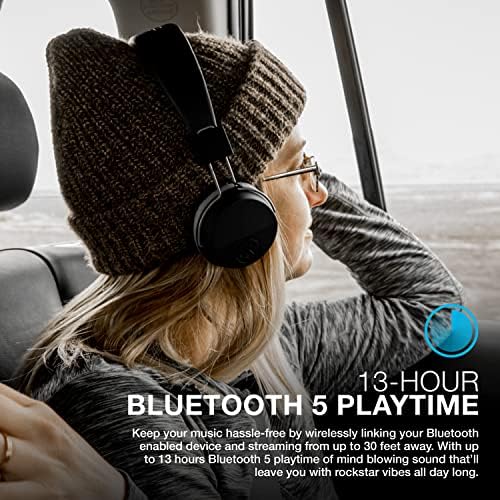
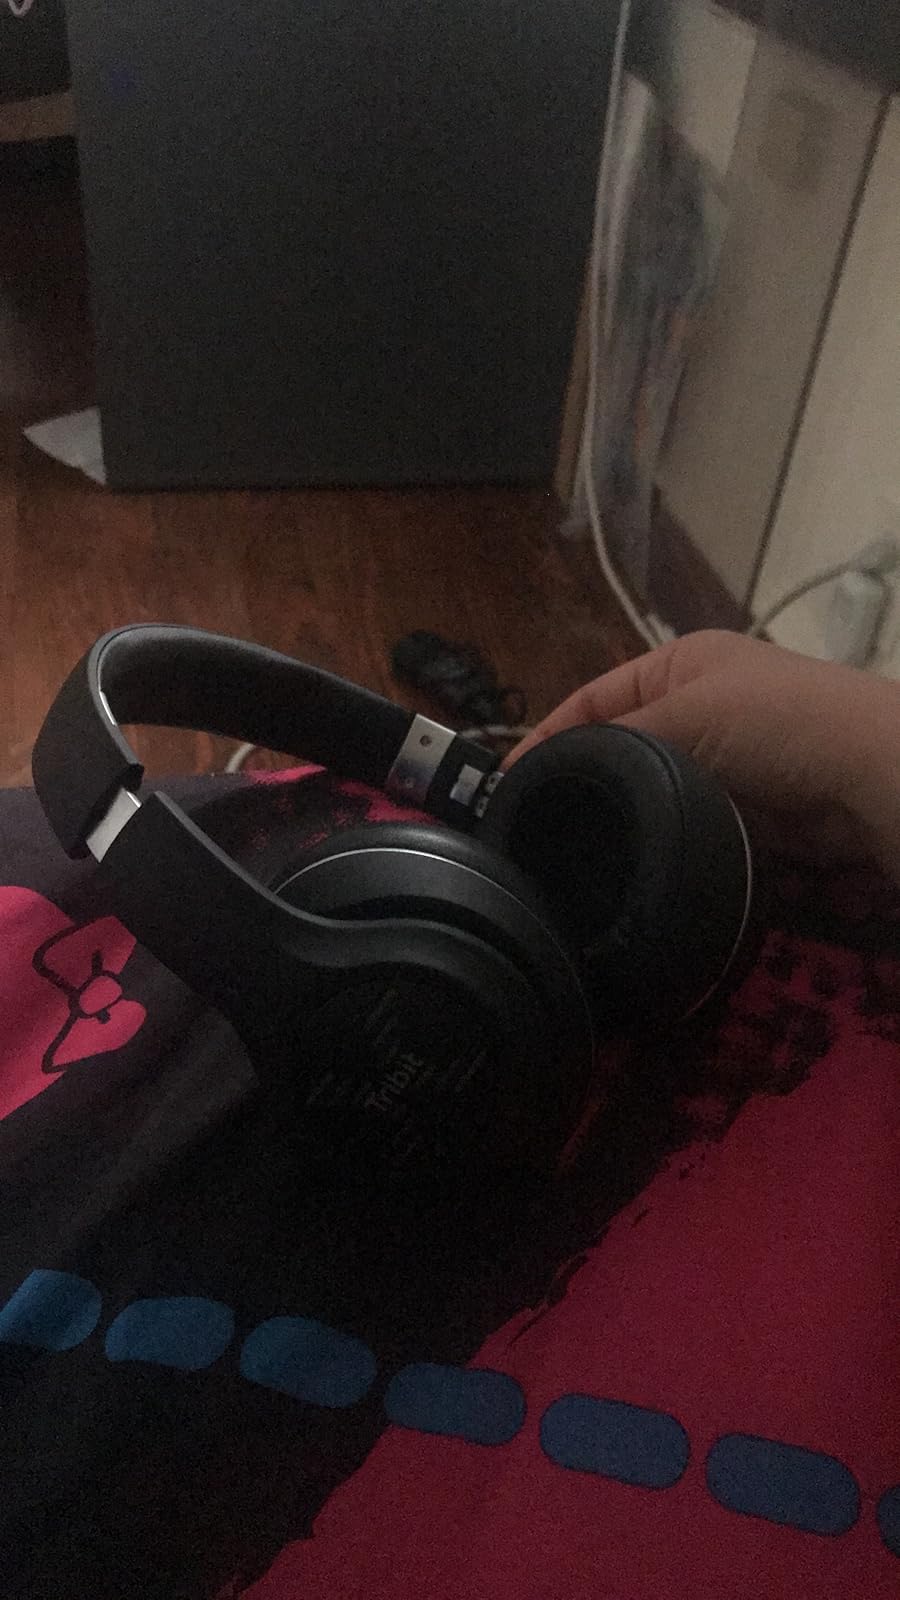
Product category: headphones
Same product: no